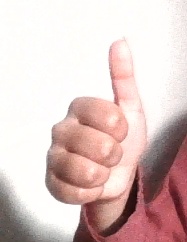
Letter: aleff